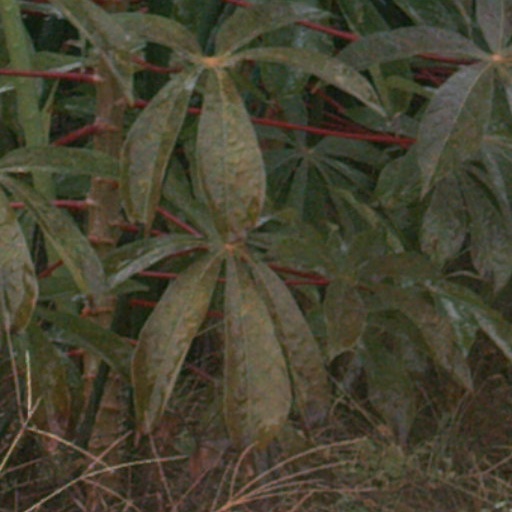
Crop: cassava